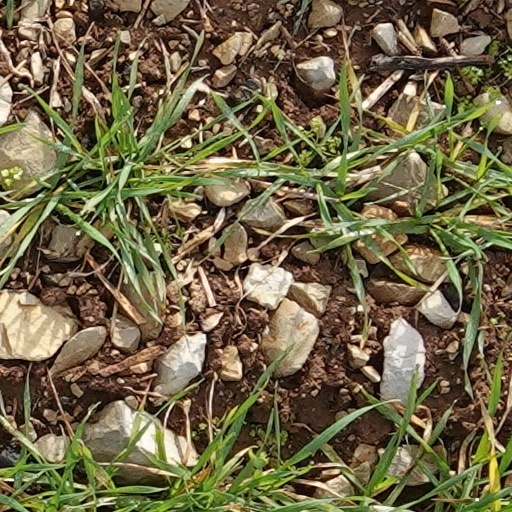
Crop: wheat